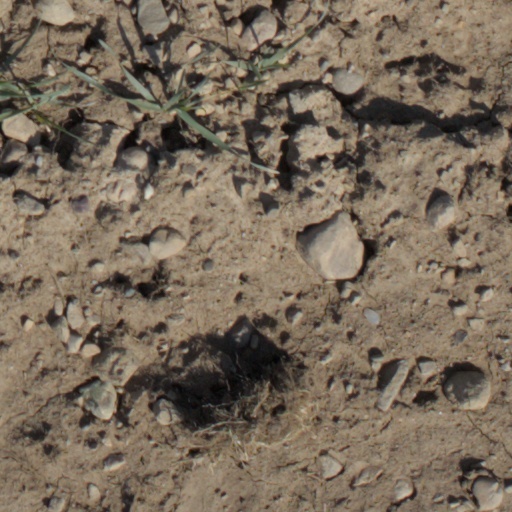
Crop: wheat